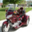
Label: motorcycle